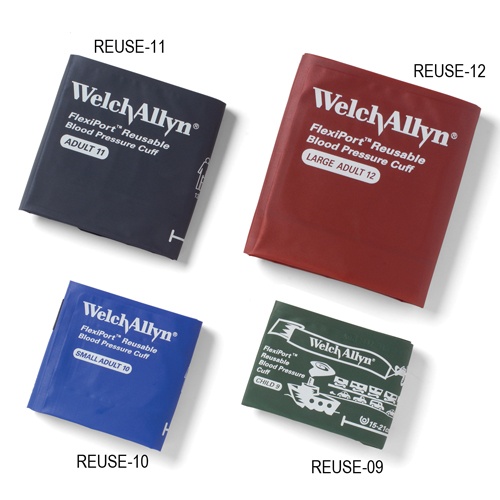
Adult Blood Pressure Cuff with FlexiPort - Durable, Antimicrobial, Latex-Free
Blood Pressure Cuff only Adult W/A FlexiPort Adult Blood Pressure Cuff with FlexiPort Technology Key Features & Benefits of Our Adult Blood Pressure Cuff FlexiPort Connection: Enjoy easy, one-handed attachment and detachment of tubing with the FlexiPort design, making cuff changes quick and effortless. This innovative design improves efficiency in busy clinical environments. Durability & Reliability: This blood pressure cuff is tested to withstand demanding clinical environments, ensuring long-lasting performance and reliability. The robust construction makes it a dependable tool for consistent readings. Extended Warranty: Benefit from a 3-year warranty, providing peace of mind and demonstrating our commitment to quality and customer satisfaction. Clinical Guideline Compliance: Meets all the latest clinical guidelines for proper fit as recommended by AAMI and AHA, ensuring accurate and reliable blood pressure measurements. Enhanced Patient Comfort: The rotatable port reduces stress on the cuff tubing and port, improving patient comfort and cuff durability. Latex-Free Material: Minimizes the risk of allergic reactions with latex-free material, making it safe for a wide range of patients. Skin Protection: A folded edge reduces the risk of cuts and scrapes, maximizing patient comfort during blood pressure measurements. Seamless Design: Eliminates sewn seams that can tear or fray, enhancing the cuff's durability and longevity. Antimicrobial Protection: The antimicrobial coating helps prevent the growth of mildew and bacteria, maintaining a hygienic environment and promoting patient safety. Additional Information for Blood Pressure Professionals This adult-sized blood pressure cuff, designed for use with WADS44-11, provides exceptional durability and patient comfort. Its FlexiPort technology allows for quick and easy changes, saving valuable time in clinical settings. The latex-free material and folded edges ensure patient safety and comfort, while the antimicrobial coating adds an extra layer of protection. The cuff's compliance with AAMI and AHA guidelines guarantees accurate measurements for informed patient care.
Brand: Cozy Farm
Category: Health & Beauty > Health Care > Biometric Monitor Accessories > Blood Pressure Monitor Accessories > Blood Pressure Monitor Cuffs